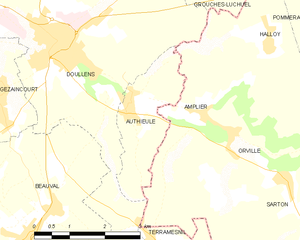
Carte des communes françaises Authieule